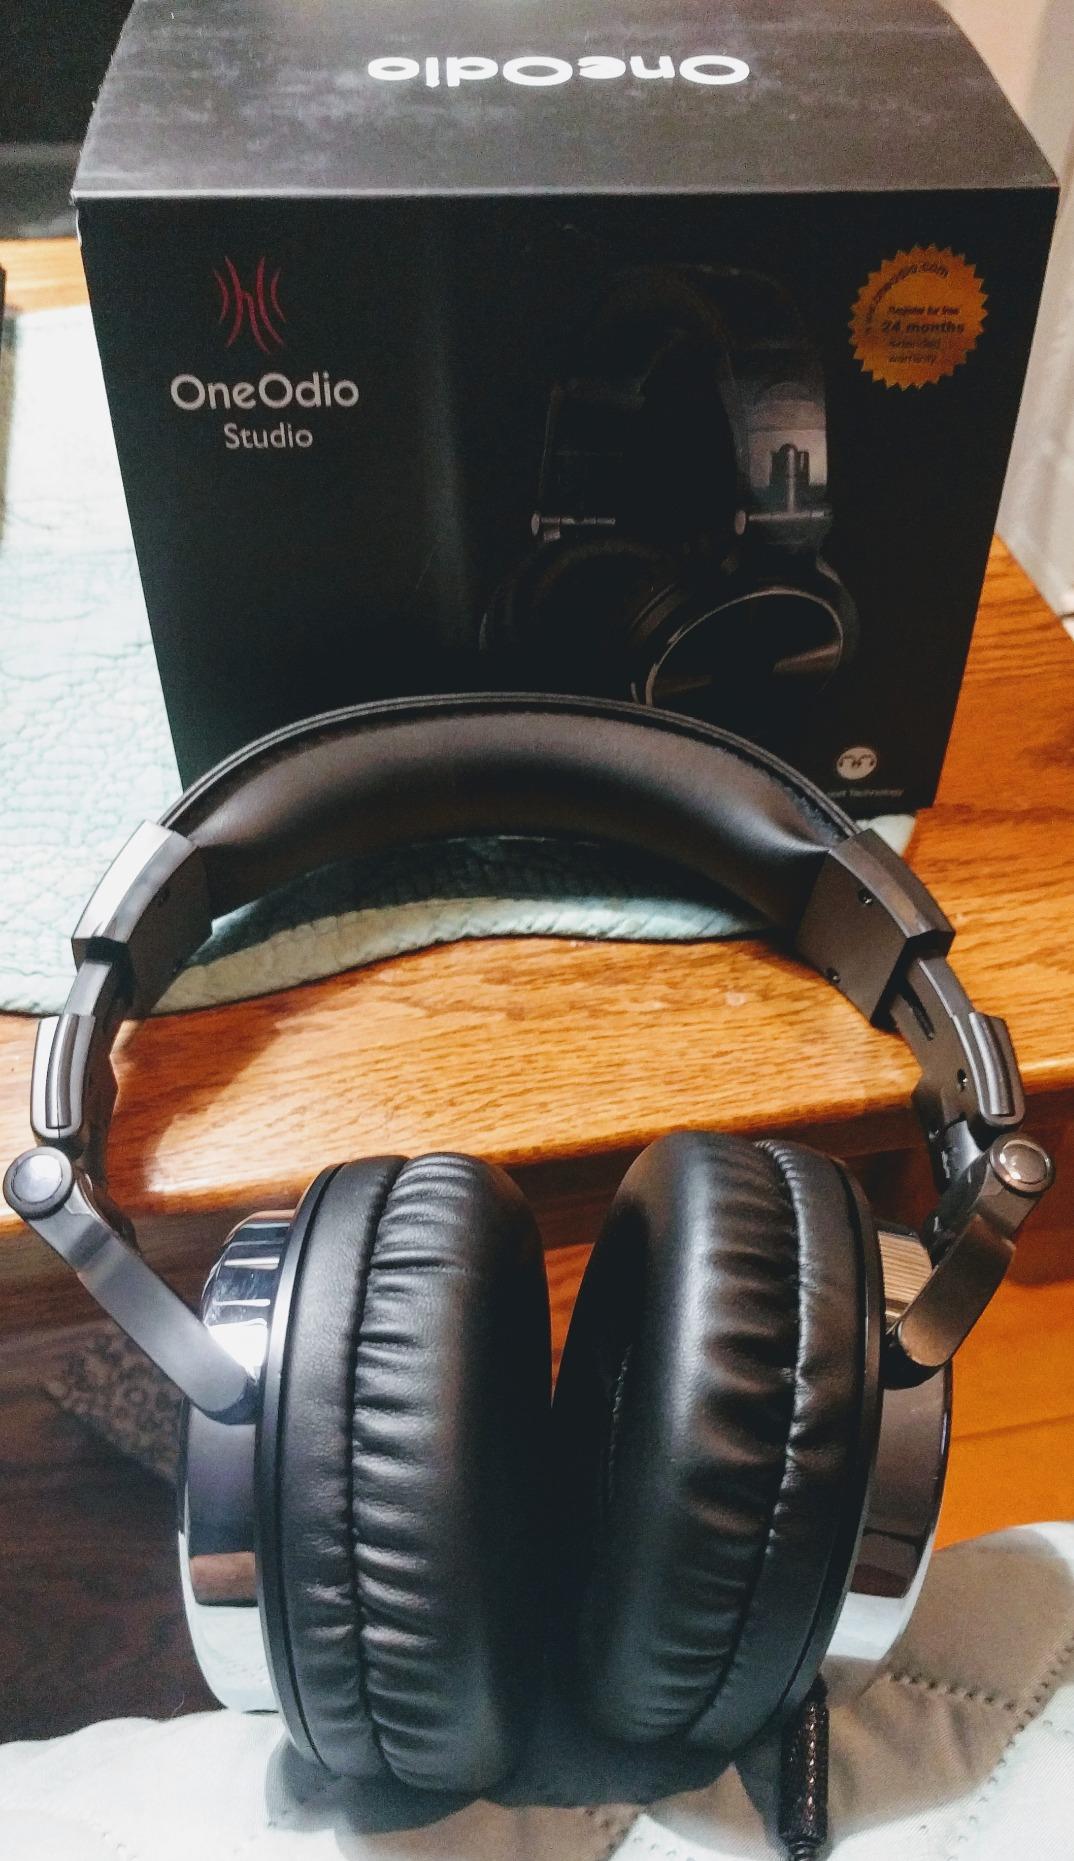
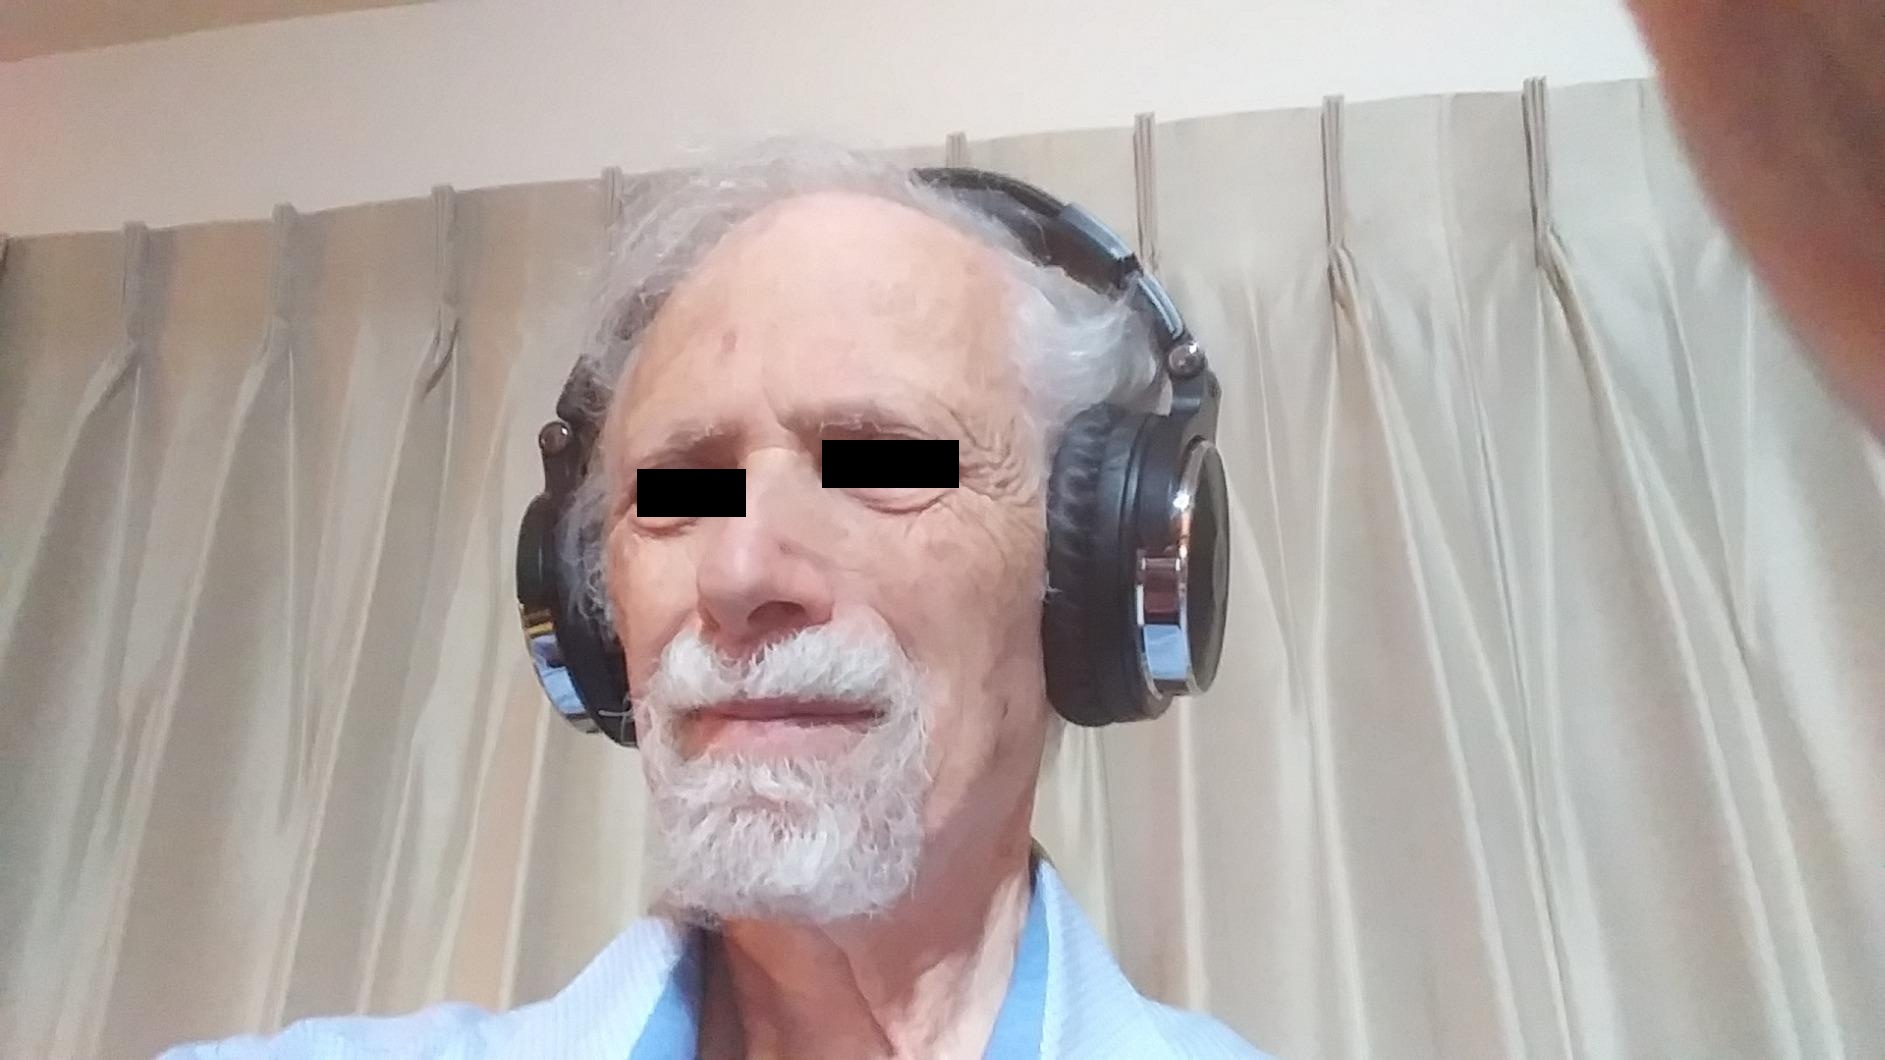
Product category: headphones
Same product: yes